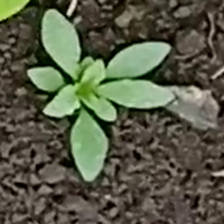
Weed species: Moti_dudhi(Euphorbia_geneculata_L)